Shaba I

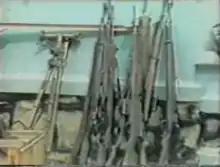
Rifles captured by the FAZ from the FNLC.

The government and supporting forces reported capturing rebel supplies, including counterfeit money and Portuguese- and Soviet-manufactured weapons. Two captured Kantangan soldiers said that there were 1,600 soldiers in Shaba, their leader was Nathaniel Mbumba and they were not being assisted by Cuba. One said, "First we were trained by the Portuguese and after that by the Cubans"—but "there are no Cubans now".